Notwane River

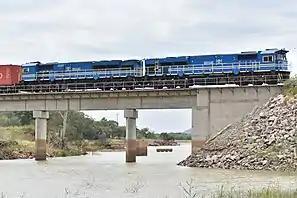
Train crossing bridge over Notwane River

The Notwane rises about south of Ramotswa, and runs along the border in a northeast direction to enter the Limpopo at the same longitude as Mahalapye.